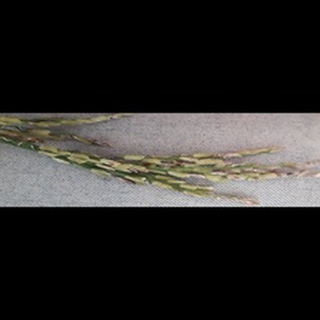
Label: diseased_rice